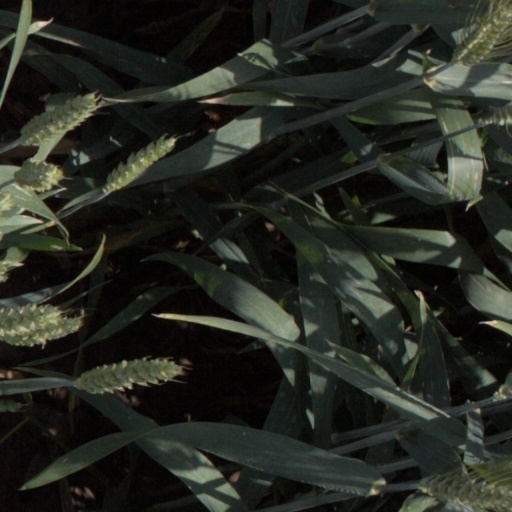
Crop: wheat